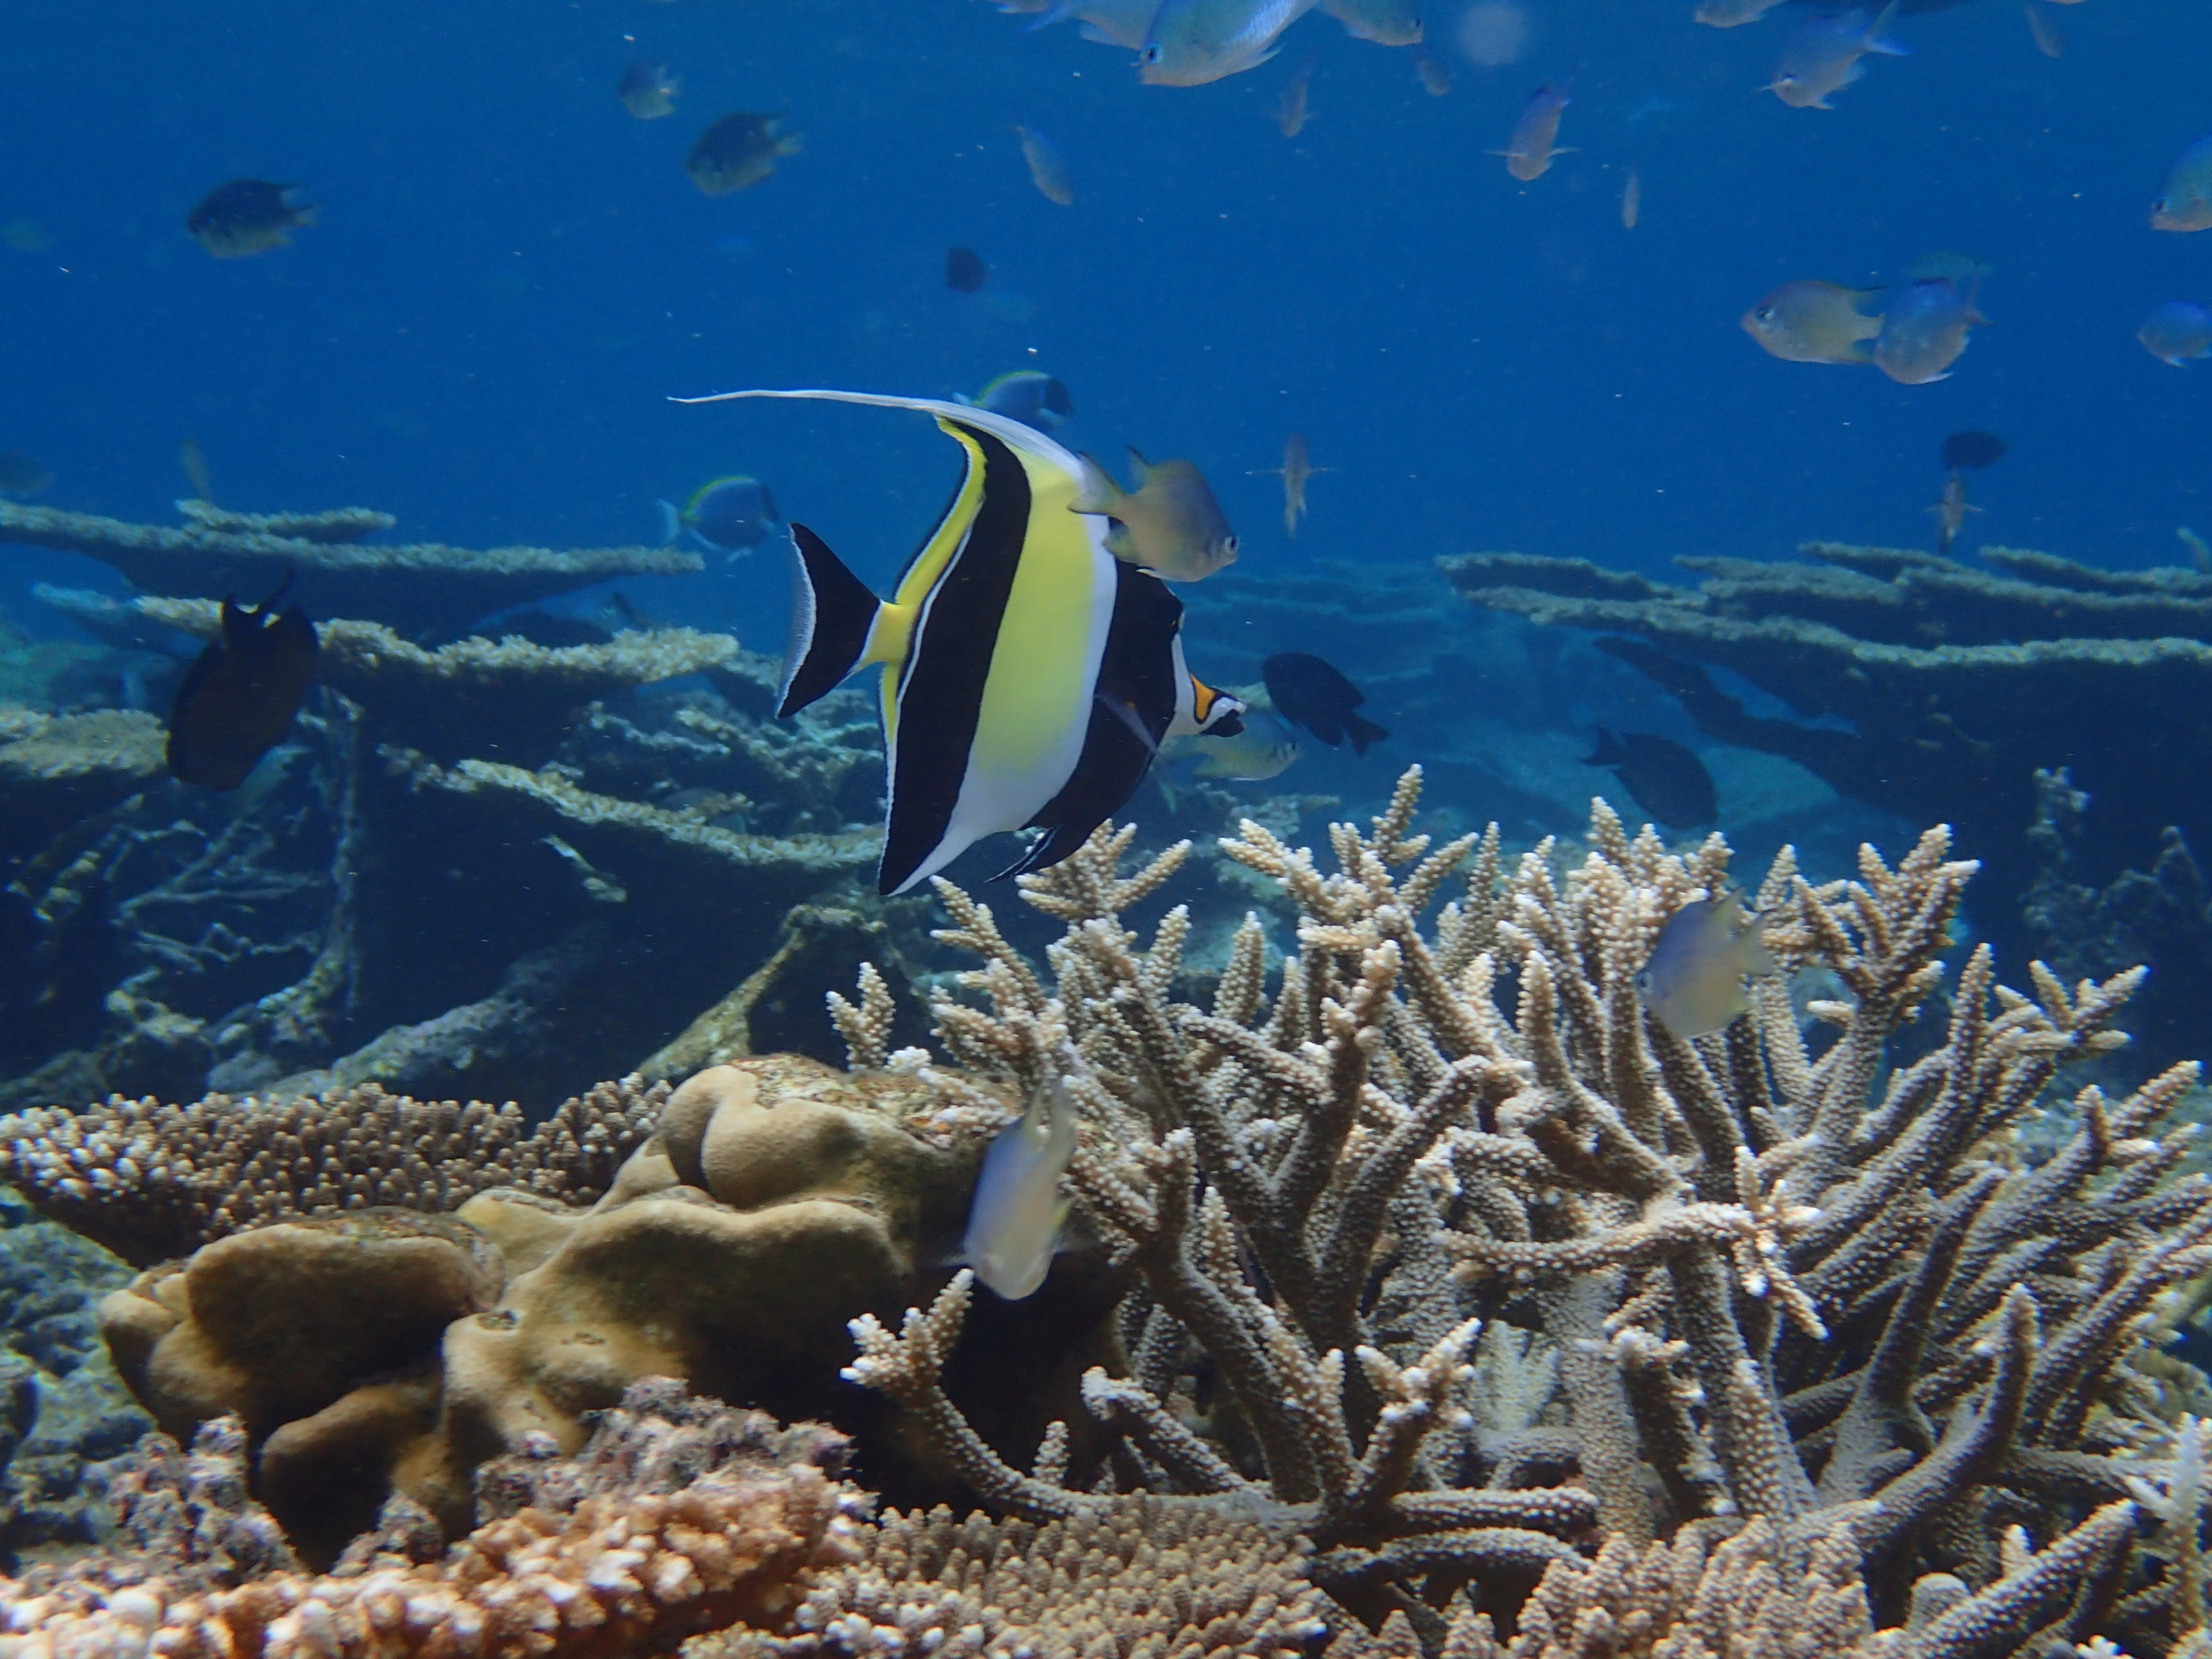
sea, ocean, underwater, biology, fish, coral, coral reef, reef, aquarium, habitat, ecosystem, maldives, the indian ocean, natural environment, marine biology, coral reef fish, pomacentridae